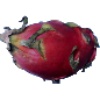
Label: Pitahaya Red 1